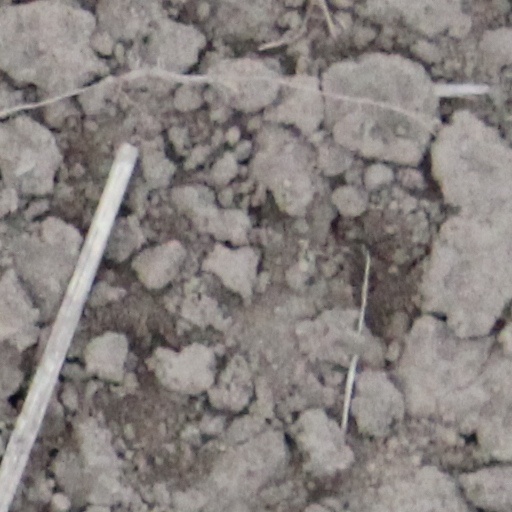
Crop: wheat